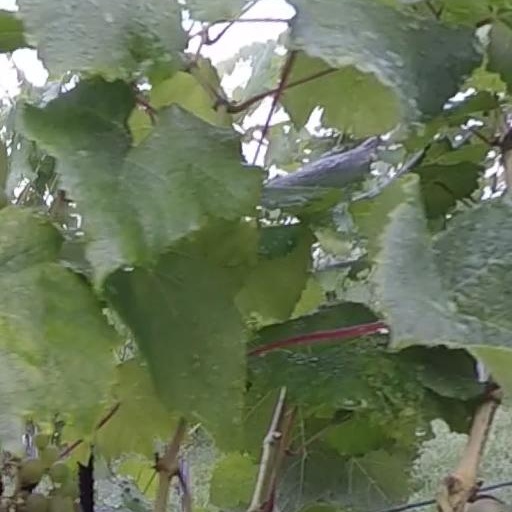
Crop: grape